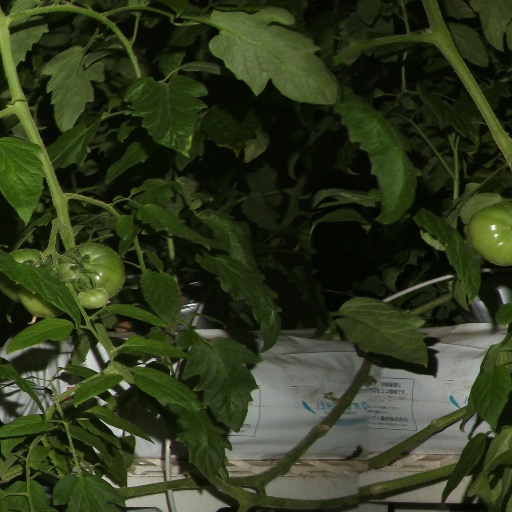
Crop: tomato